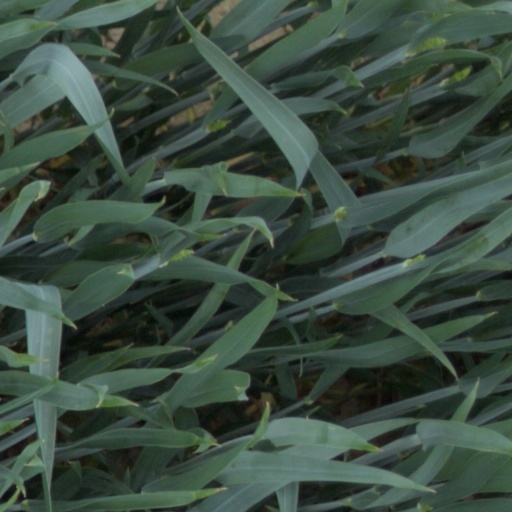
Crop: wheat